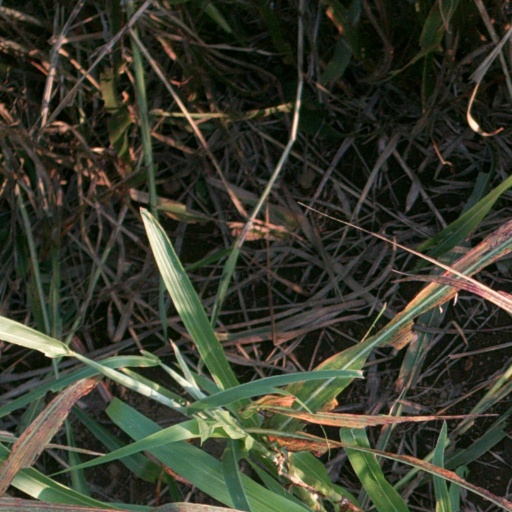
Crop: sorghum